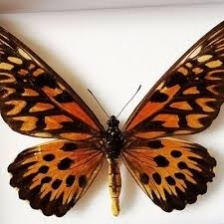
Species: AFRICAN GIANT SWALLOWTAIL